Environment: lab
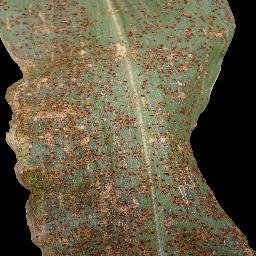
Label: common_rust